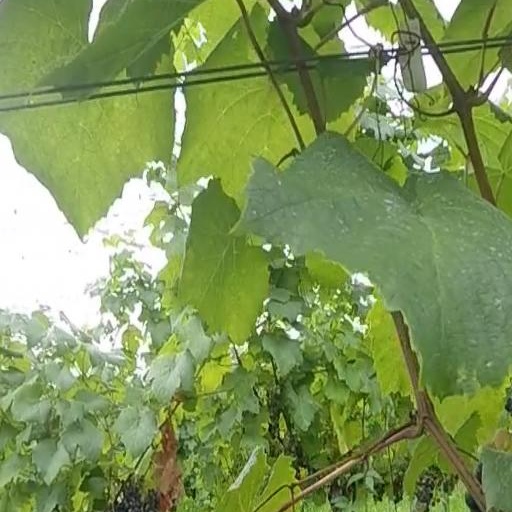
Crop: grape